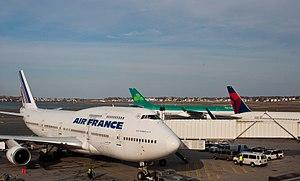
L’aéroport international Logan de Boston, est un aéroport américain desservant la ville de Boston dans l'État du Massachusetts. En 2011, il était le 19ᵉ aéroport des États-Unis et 48ᵉ mondial, ayant transporté 28 866 313 passagers pour 55 compagnies aériennes.